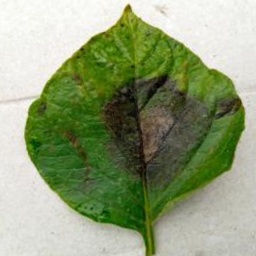
Etiqueta: Late Blight